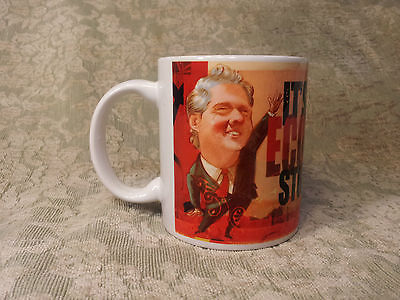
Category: mug